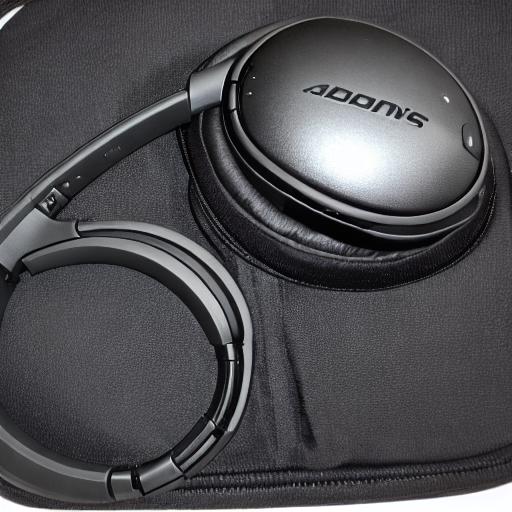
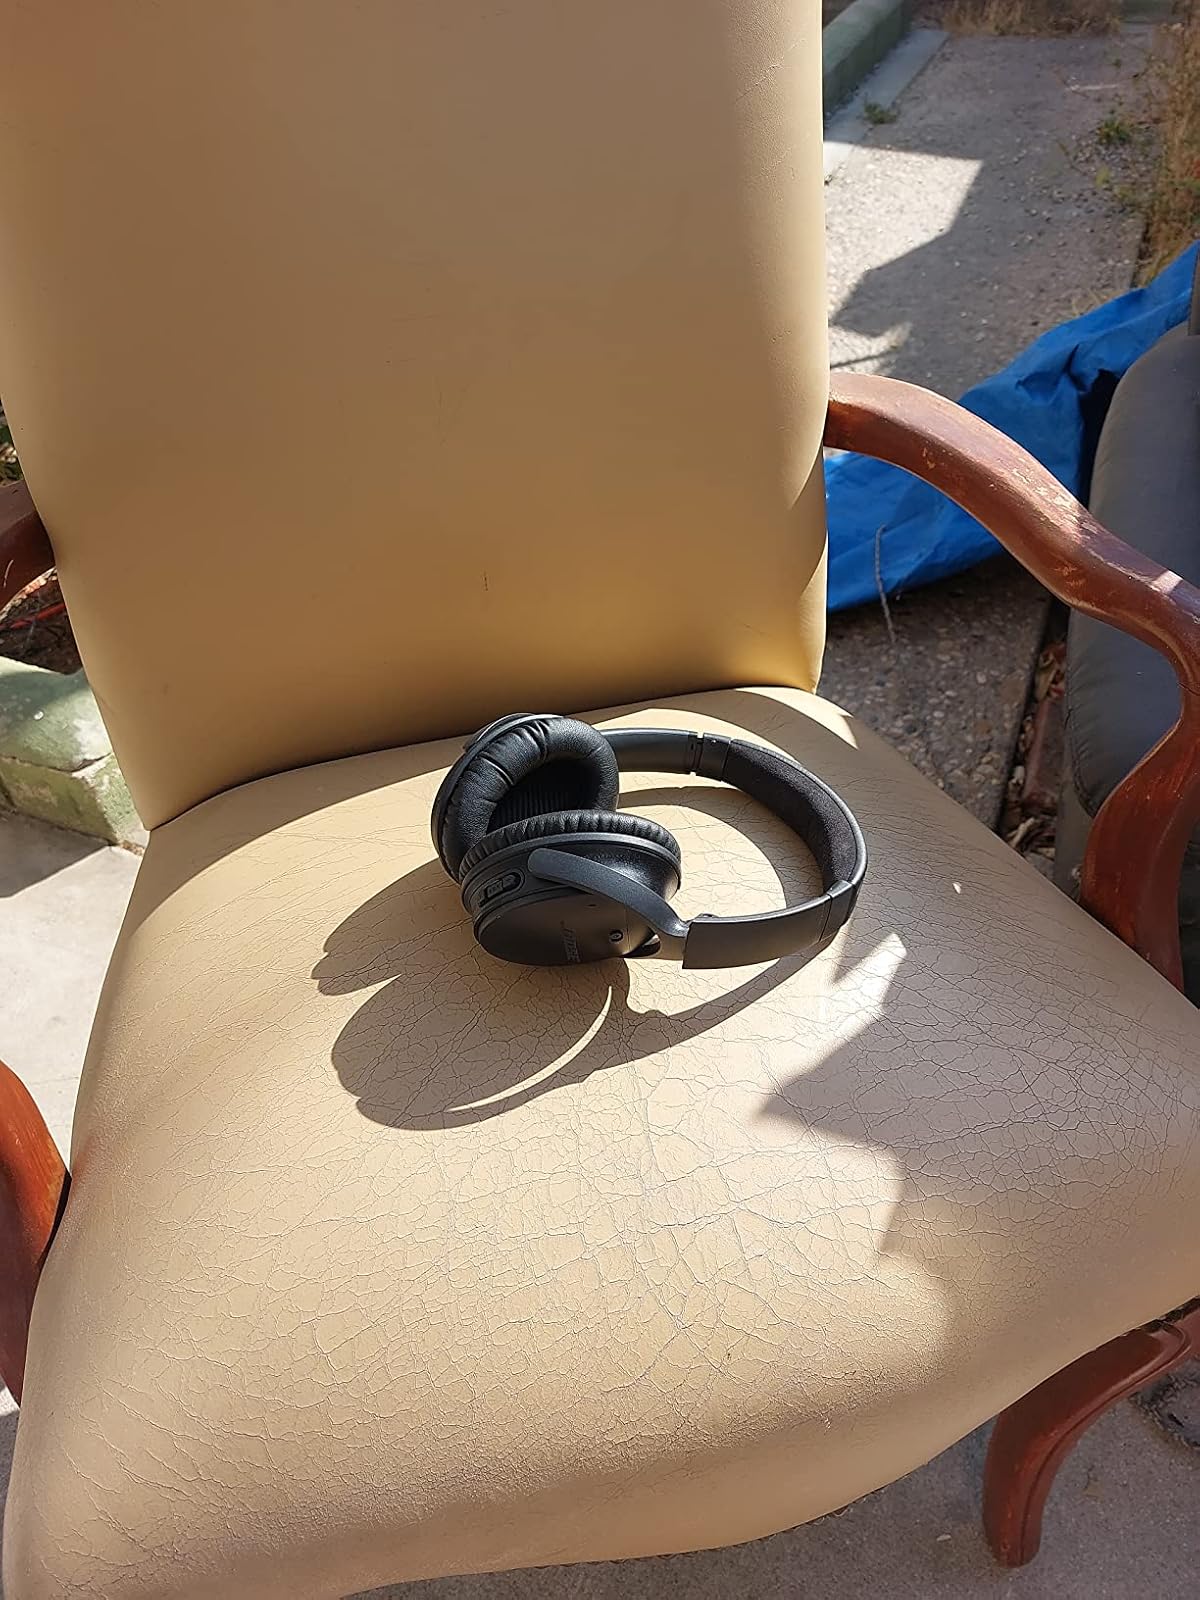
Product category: headphones
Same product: no